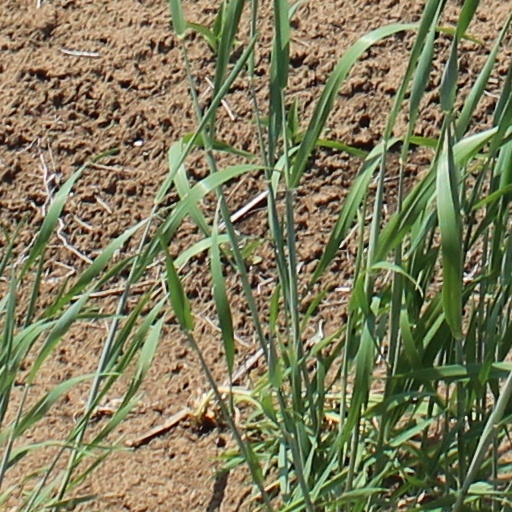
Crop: wheat